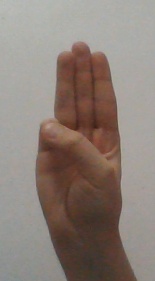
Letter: thaa